Slavonia

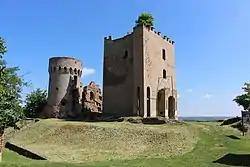
Erdut Castle, 15th-century fortification near Erdut

The boundaries of Slavonia, as a geographical region, do not necessarily coincide with the borders of the five counties, except in the south and east where the Sava and Danube rivers define them. The international borders of Croatia are boundaries common to both definitions of the region. In the north, the boundaries largely coincide because the Drava River is considered to be the northern border of Slavonia as a geographic region, but this excludes Baranya from the geographic region's definition even though this territory is part of a county otherwise associated with Slavonia. The western boundary of the geographic region is not specifically defined and it was variously defined through history depending on the political divisions of Croatia. The eastern Croatia, as a geographic term, largely overlaps most definitions of Slavonia. It is defined as the territory of the Brod-Posavina, Osijek-Baranja, Požega-Slavonia, Virovitica-Podravina and Vukovar-Syrmia counties, including Baranya.